Cuniculture

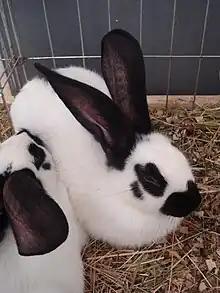
A Checkered Giant at an exhibition

Intensive cuniculture is more focused, efficient, and time-sensitive, utilizing a greater density of animals and higher turnover. The labor required to produce each harvested hide, kilogram of wool, or market fryer—and the quality thereof—may be higher or lower than for extensive methods. Successful operations raising healthy rabbits that produce durable goods range from thousands of animals to less than a dozen. Simple hutches, kitchen floors, and even natural pits may provide shelter from the elements, while the rabbits are fed from the garden or given what can be gathered as they grow to produce a community's foodstuffs and textiles. Intensive cuniculture can also be practiced in an enclosed, climate controlled barn where rows of cages house robust rabbits eating pellets and treats before a daily health inspection or weekly weight check. Veterinary specialists and biosecurity may be part of large-scale operations, while individual rabbits in smaller setups may receive better—or worse—care.